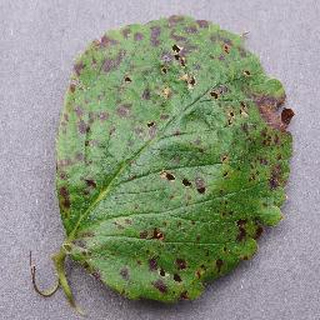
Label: strawberry_leaf_scorch